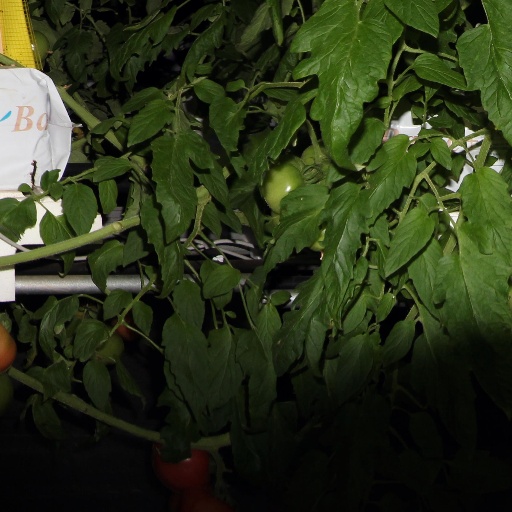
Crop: tomato